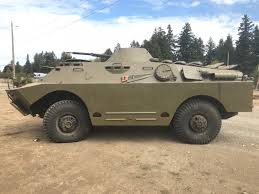
Label: BTR